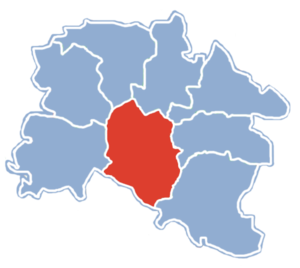
Pajęczno est une gmina mixte ou urbaine-rurale du powiat de Pajęczno, dans la Voïvodie de Łódź, dans le centre de la Pologne.